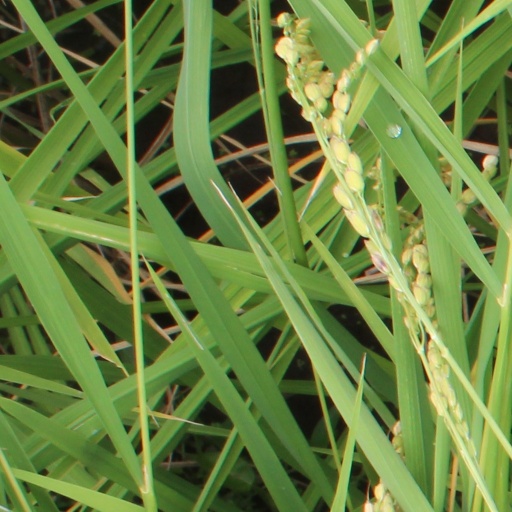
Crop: rice